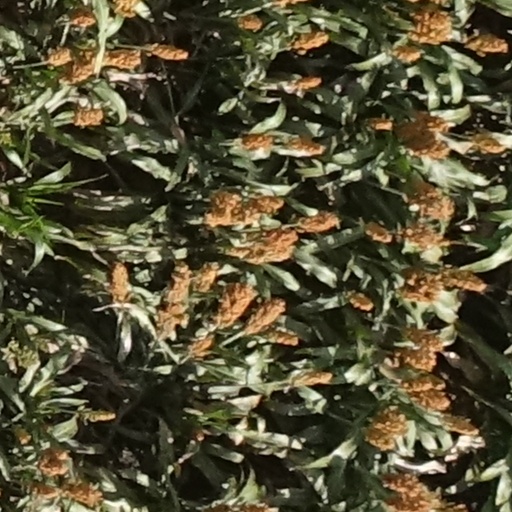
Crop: sorghum